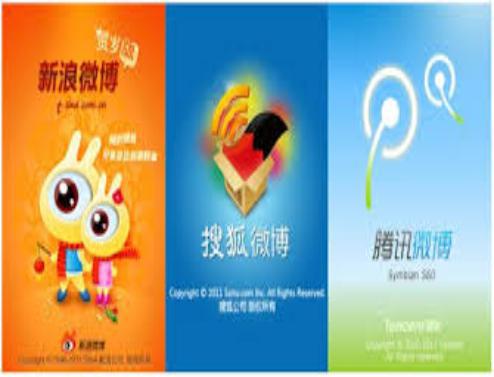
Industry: Leisure